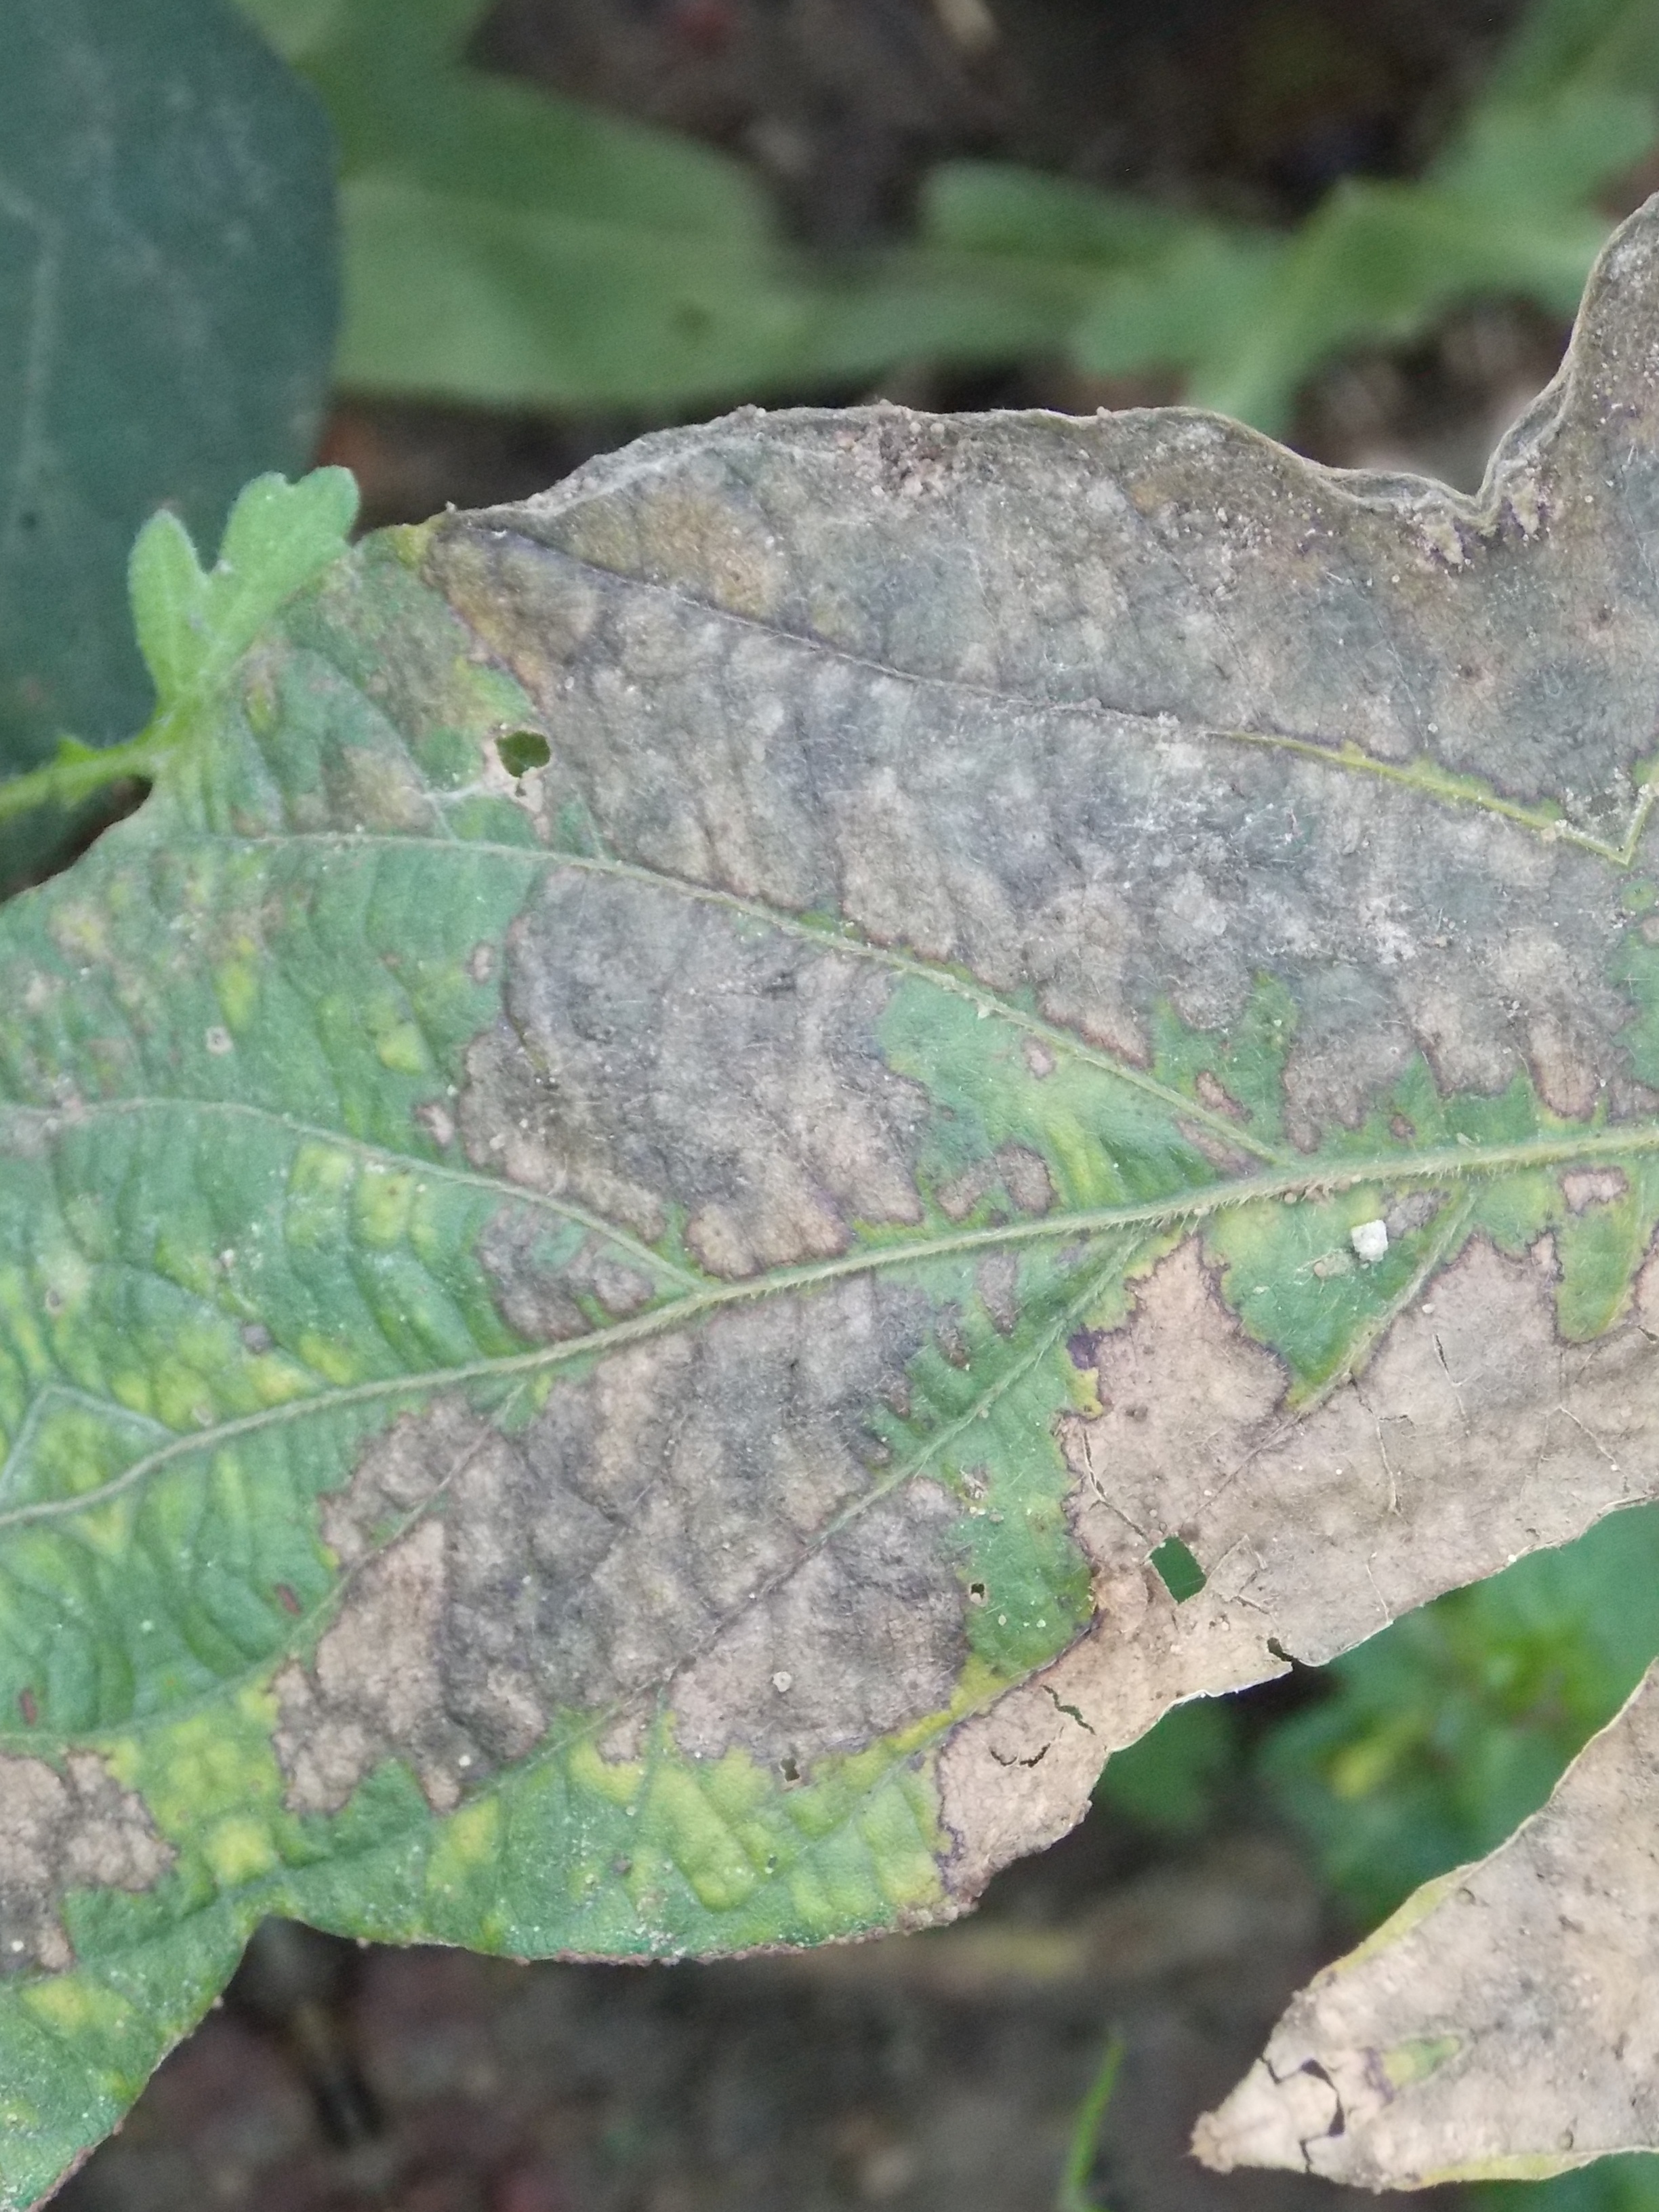
Label: Disease